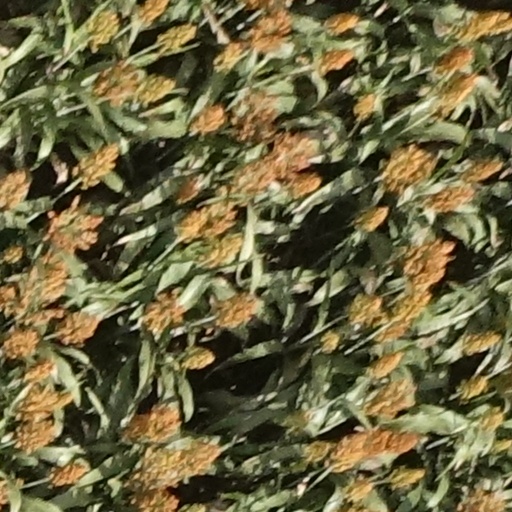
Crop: sorghum